USS Saginaw (LST-1188)

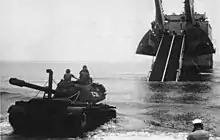
An M103 heavy tank approaches the ramp of "Saginaw" .

The LST was ordered as the first hull of the third group in Fiscal Year 1967 on 15 July 1966. The ship was laid down on 24 May 1969 by the National Steel and Shipbuilding Company, in San Diego, California. Named for a river in Michigan, "Saginaw" was launched on 7 February 1970, sponsored by the wife of Congressman James Harvey of Michigan. The vessel was commissioned into the United States Navy at the Long Beach Naval Shipyard on 23 January 1971.